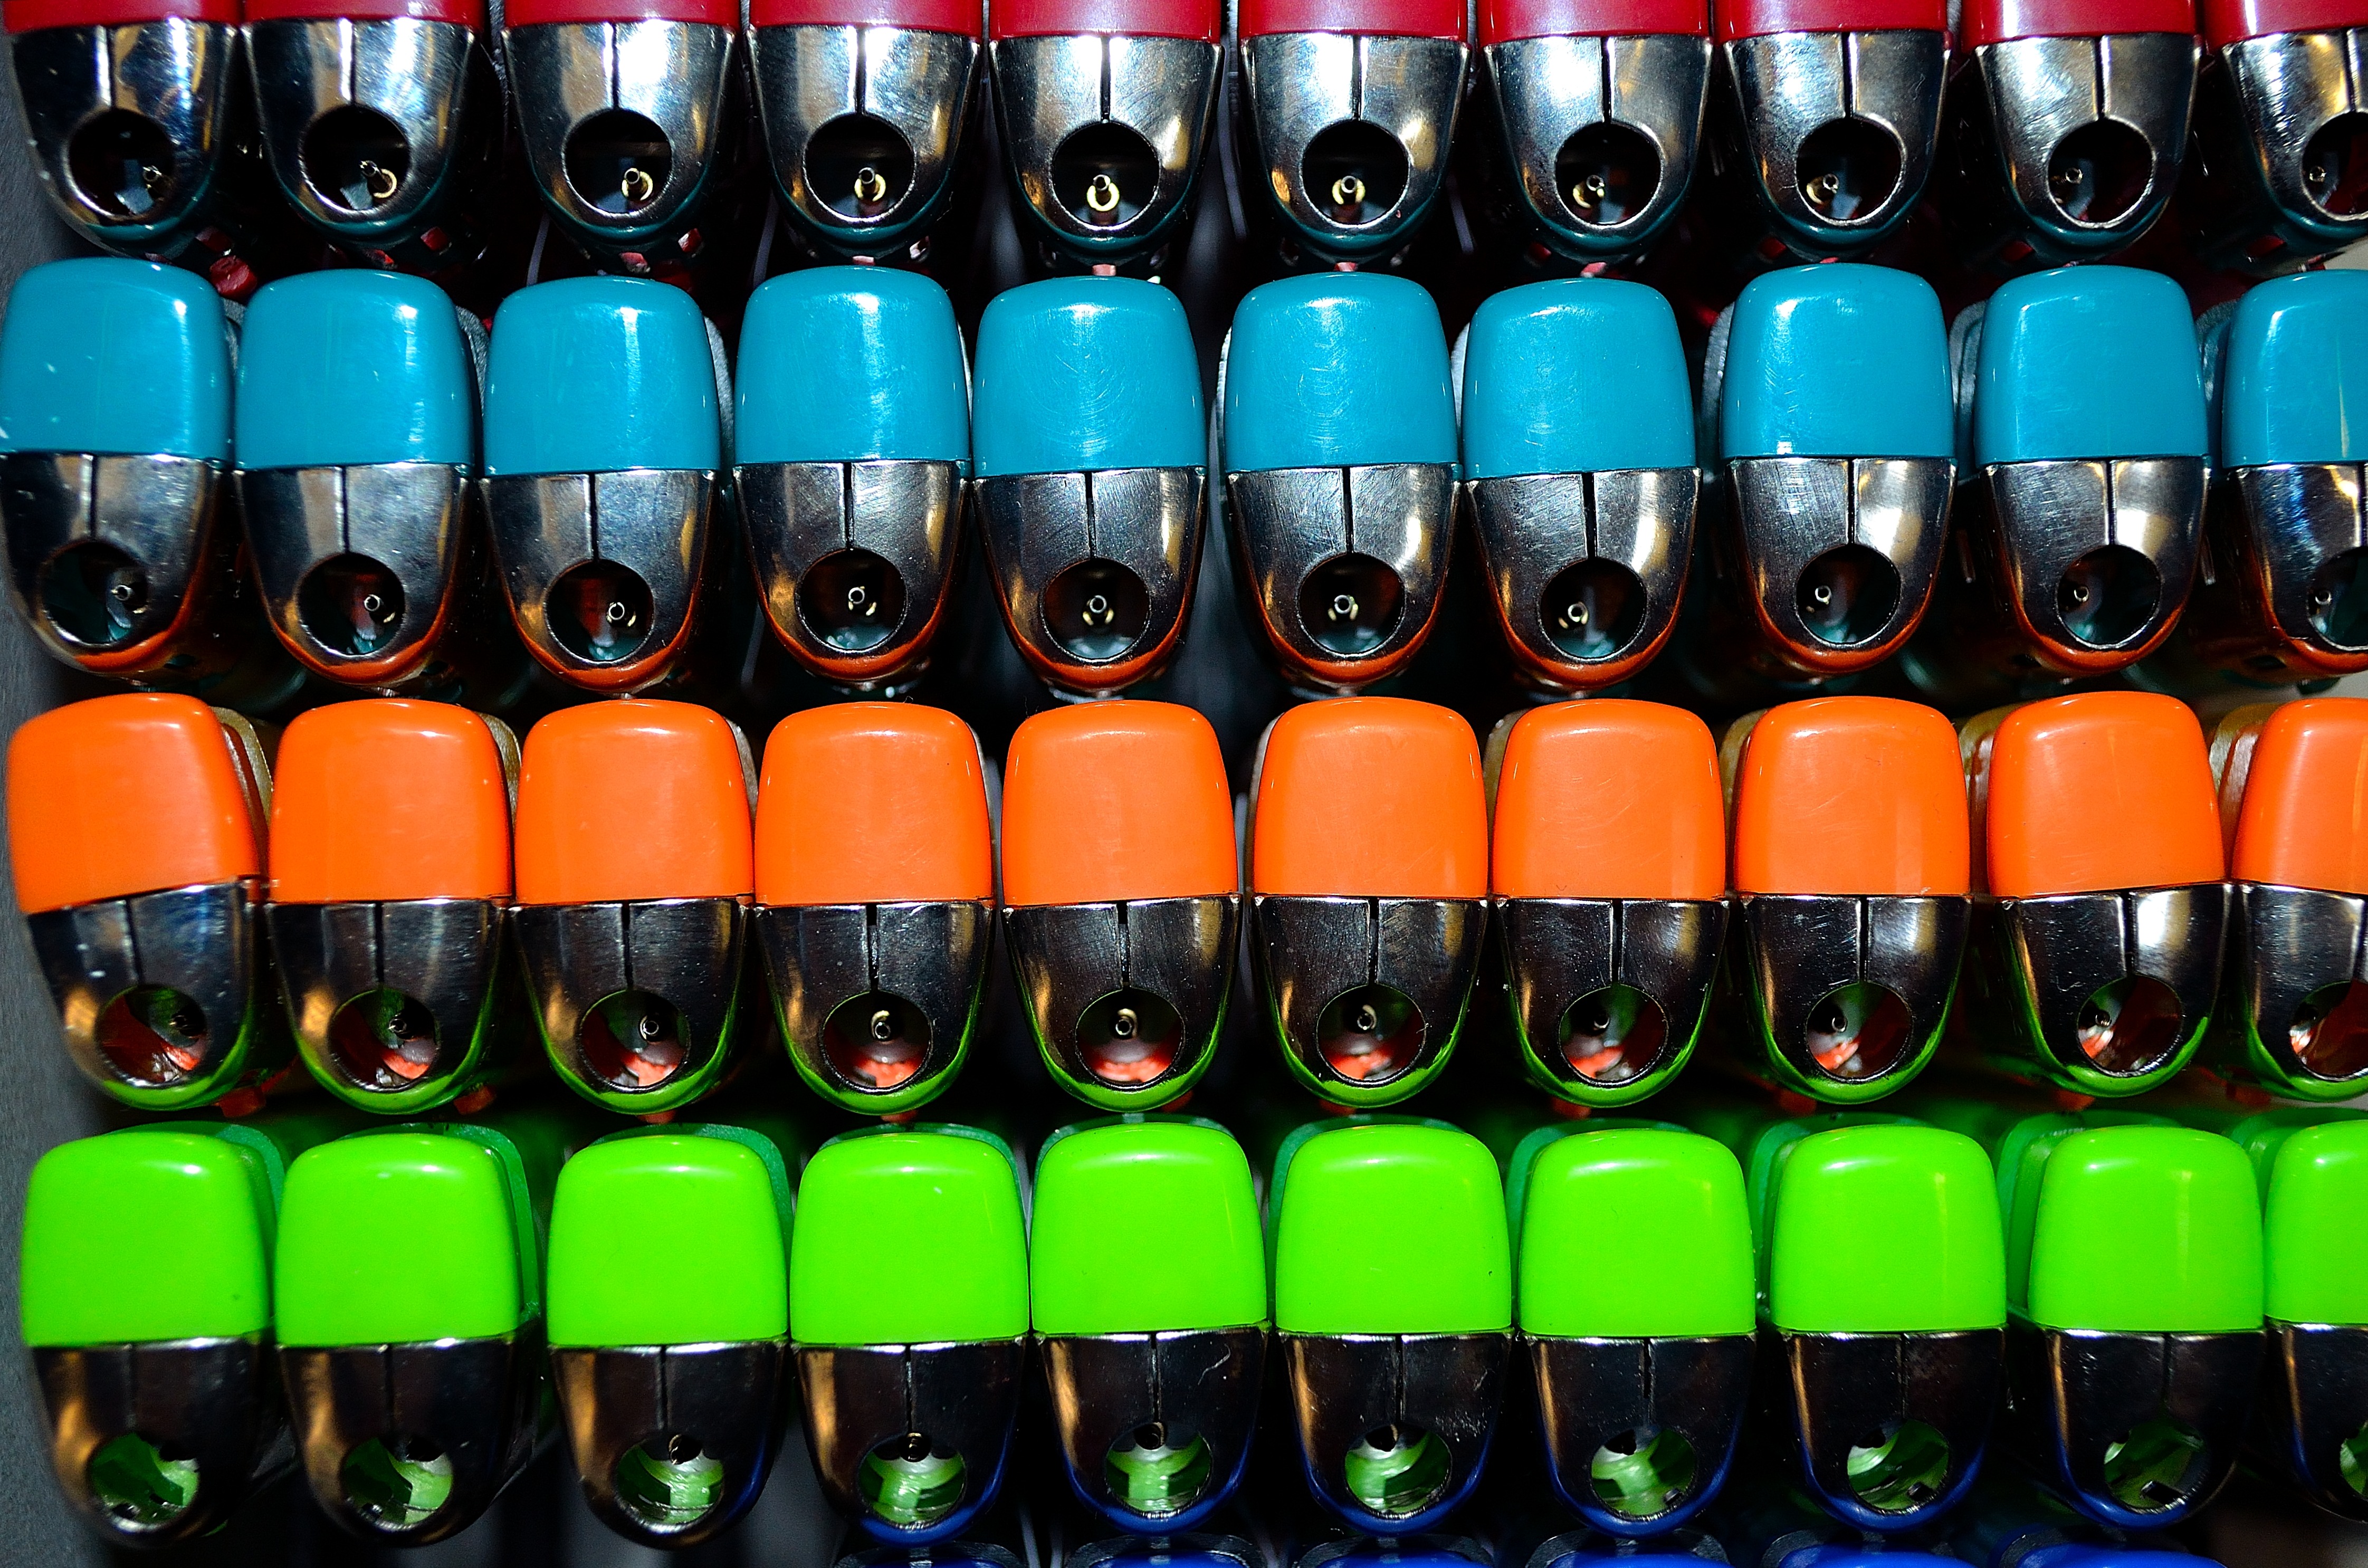
orange, green, color, fire, drink, bottle, blue, alcohol, nail polish, colors, background, beer bottle, liqueur, man made object, lighters